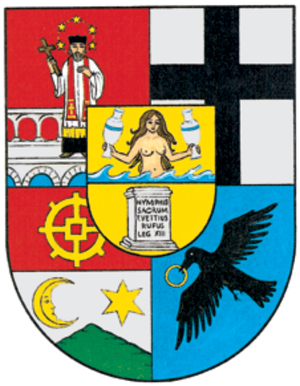
Meidling est le douzième arrondissement de Vienne.